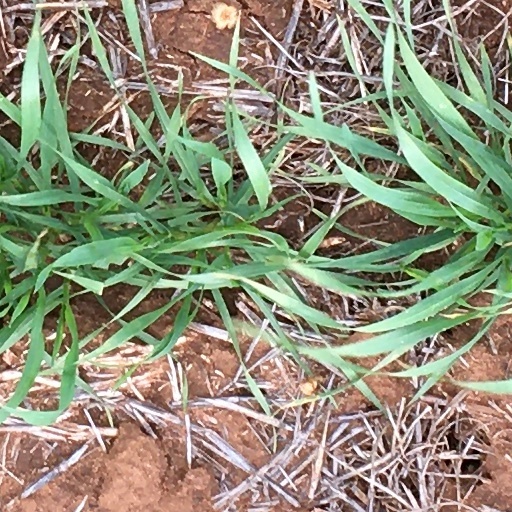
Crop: wheat